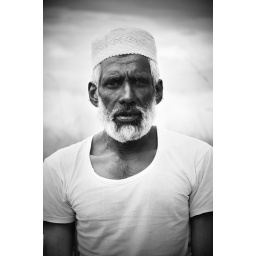
Haputale, Sri Lanka. A friendly Muslim man who builds his own home out of the rocks in the hills.